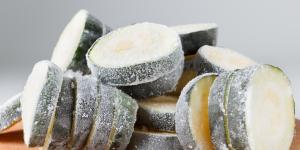
como conservar y congelar calabacin